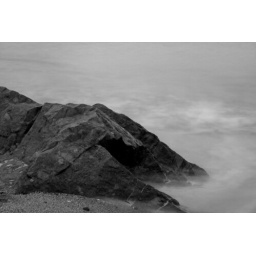
taken in skegness at high tide using a nikon D80 and cokin nd4 and nd8.Converted to black and white in photoshop cs3.